Fulton Street Farmers Market

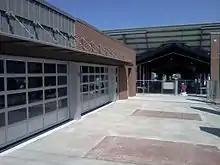
Newly completed indoor market hall and market office at Fulton Street Farmers Market.

During the 1800s, farmers would gather in the downtown streets to sell their wares. However, by the turn of the century, it became illegal to sell along the streets. Farmers were directed to a large market on an island in the river if they wished to sell. By 1914, local women, part of the Grand Rapids Federation of Women's Clubs, lobbied for the city to establish a dedicated space for the farmers to sell their products. The new farmers market opened on Leonard Street and quickly gained popularity. Other markets opened in the city and enjoyed similar popularity.